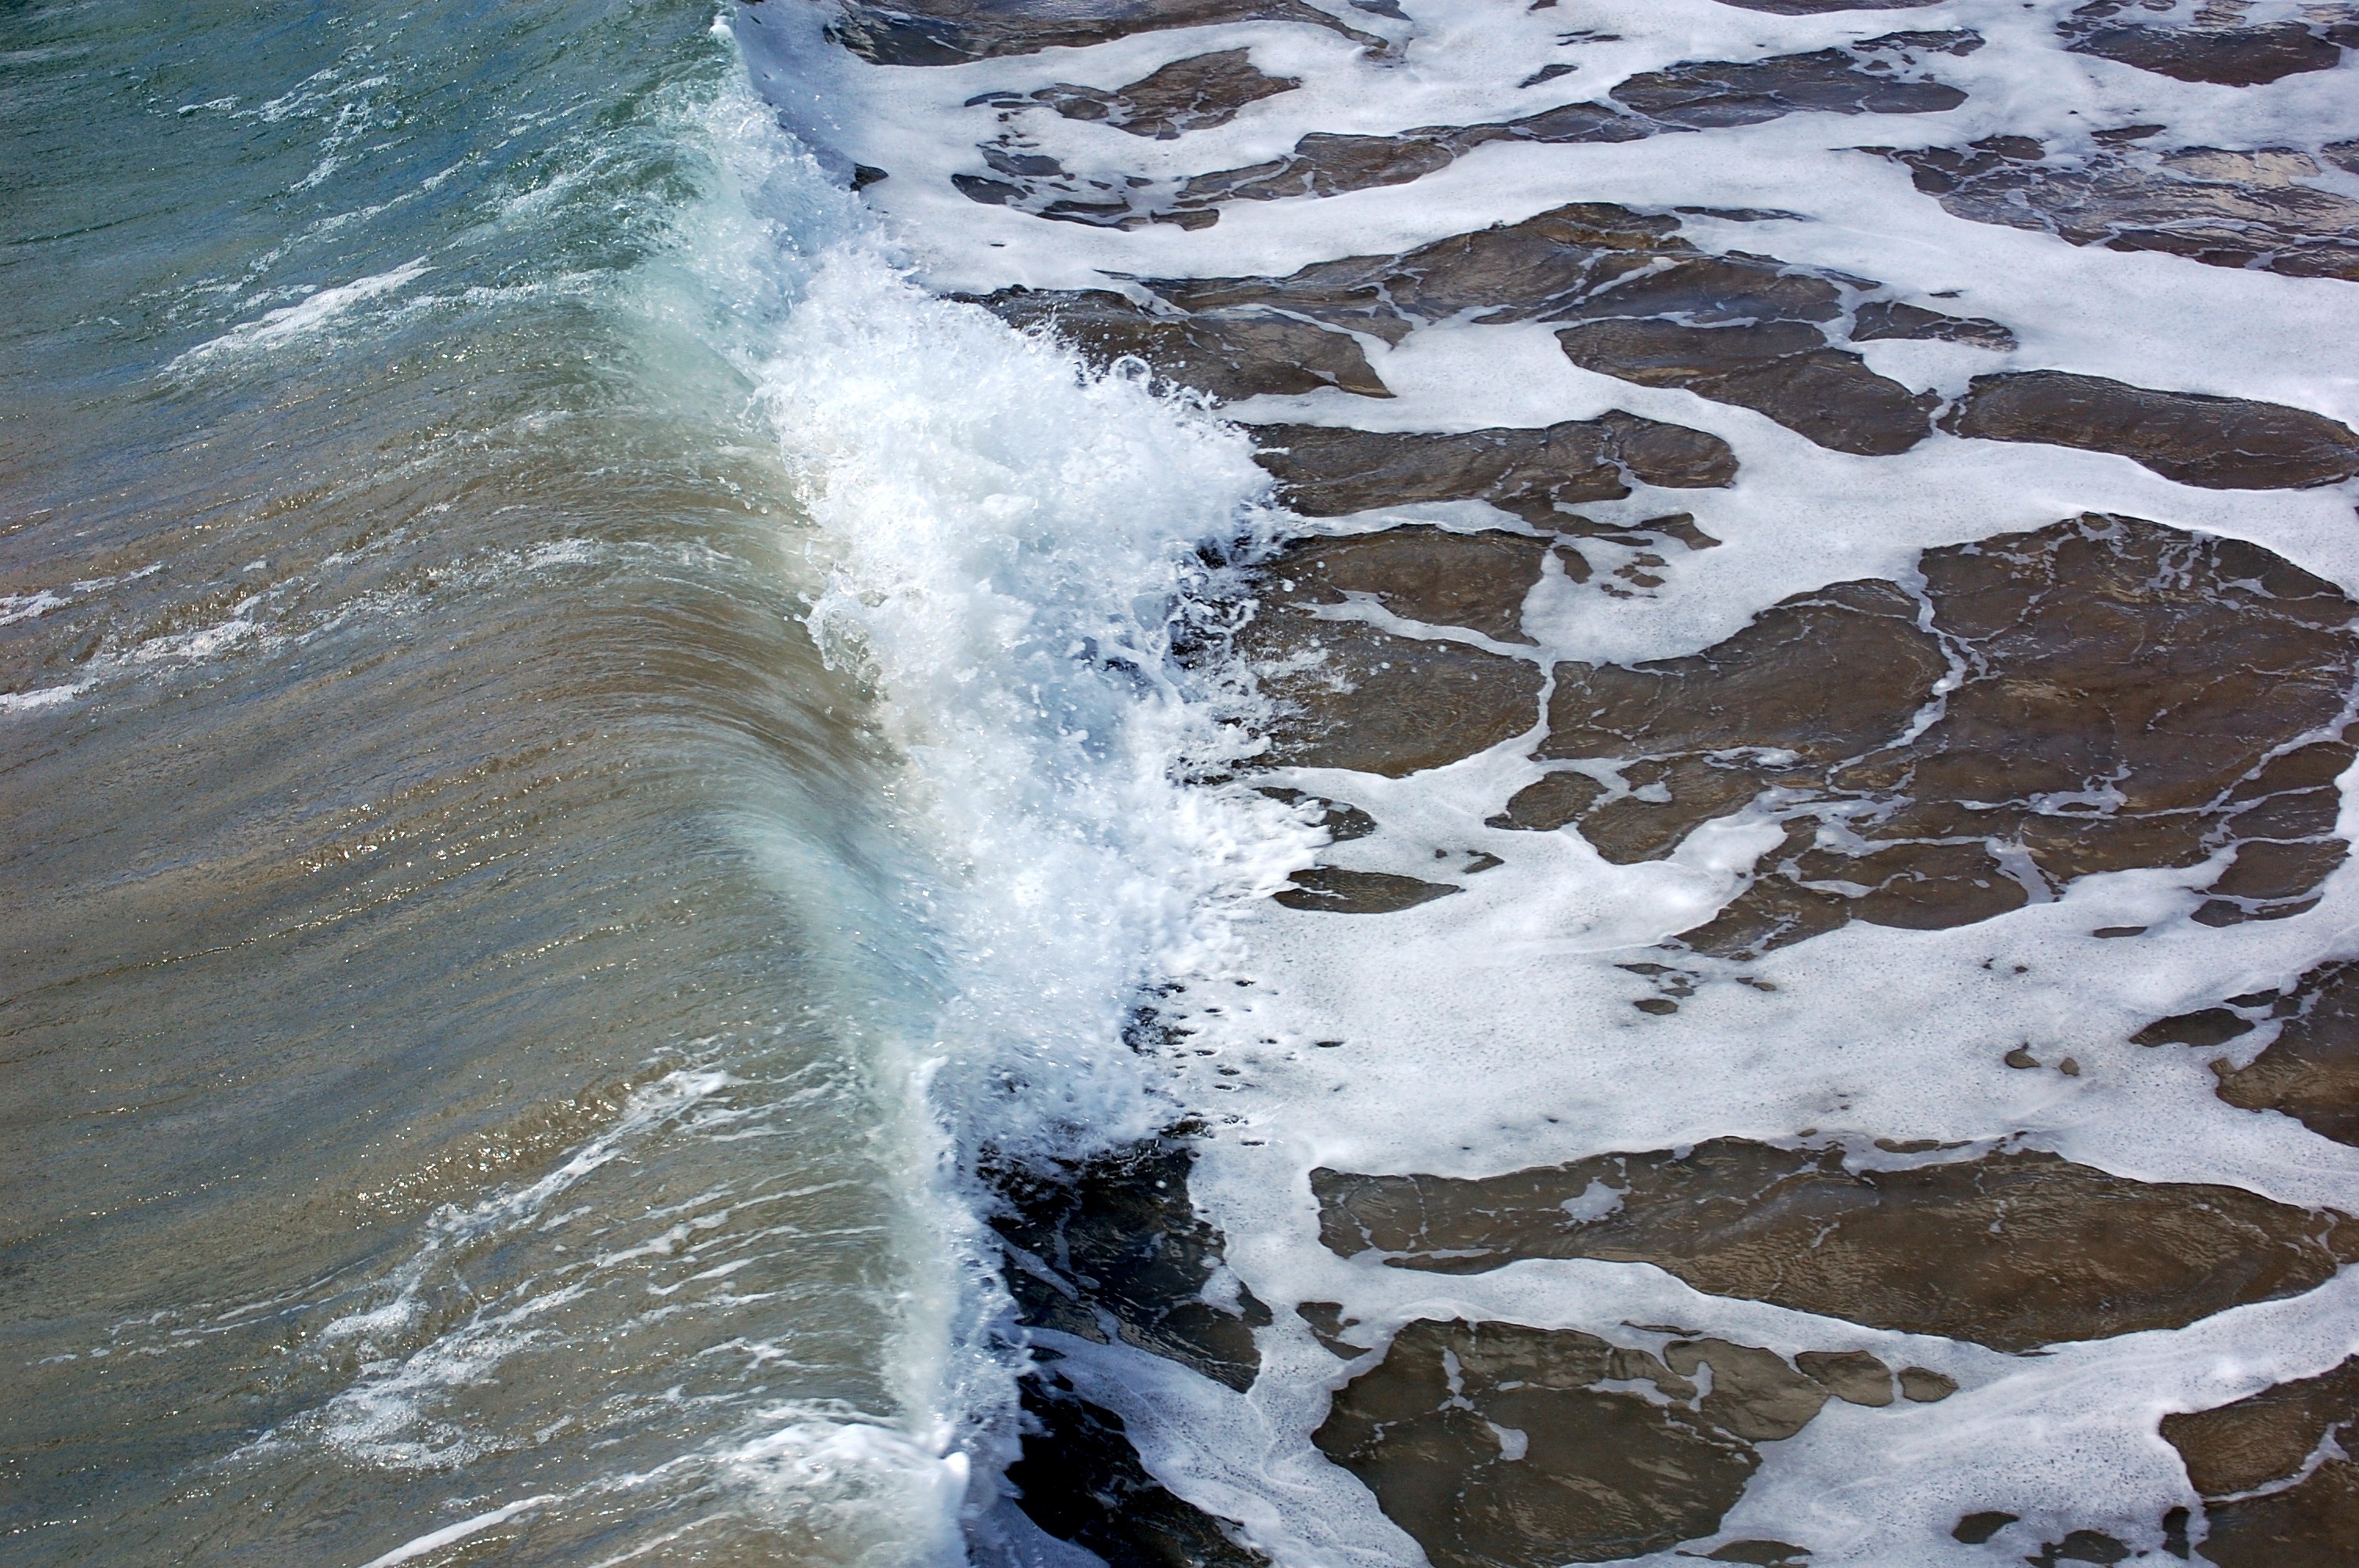
beach, sea, coast, water, sand, rock, ocean, winter, white, shore, wave, river, ice, surf, rapid, terrain, body of water, wind wave